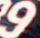
Number: 9